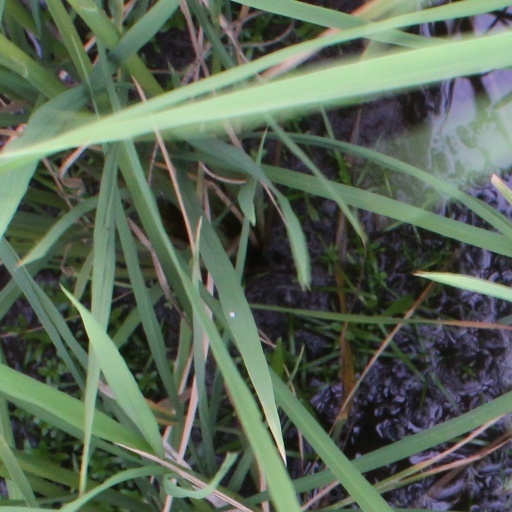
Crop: rice